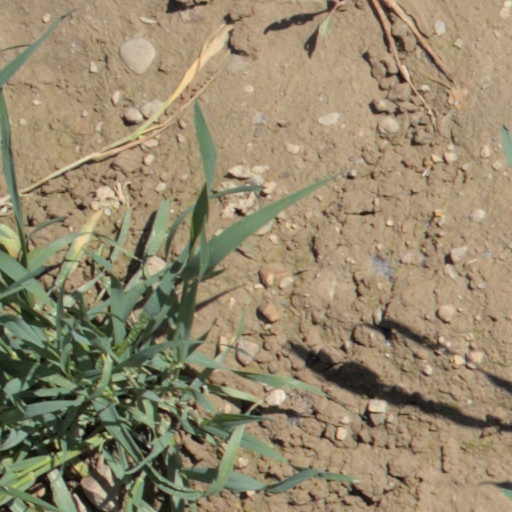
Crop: wheat